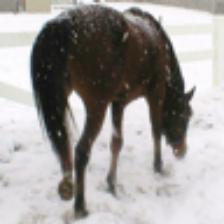
Label: NonHuman